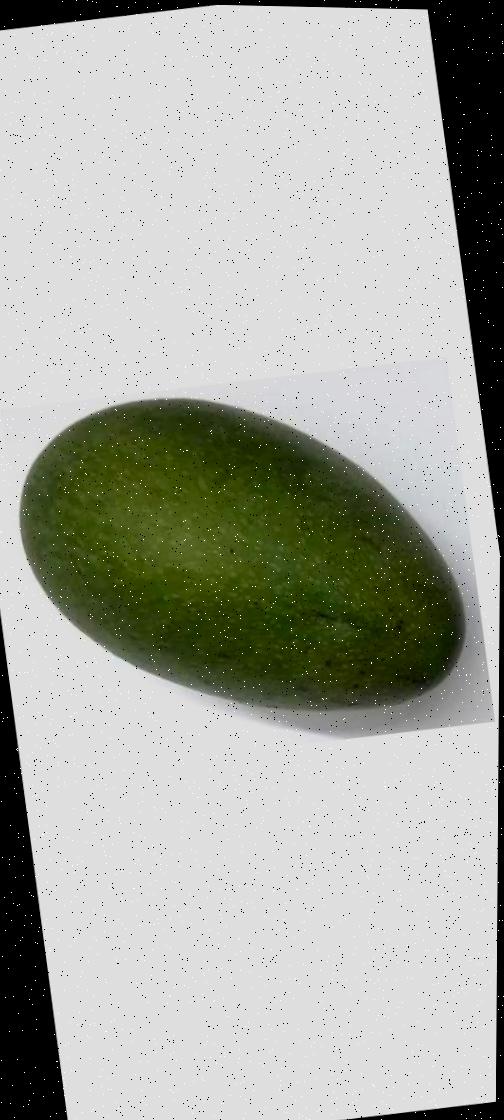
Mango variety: Ashshina Zhinuk